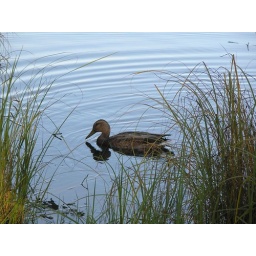
duck in rippled water